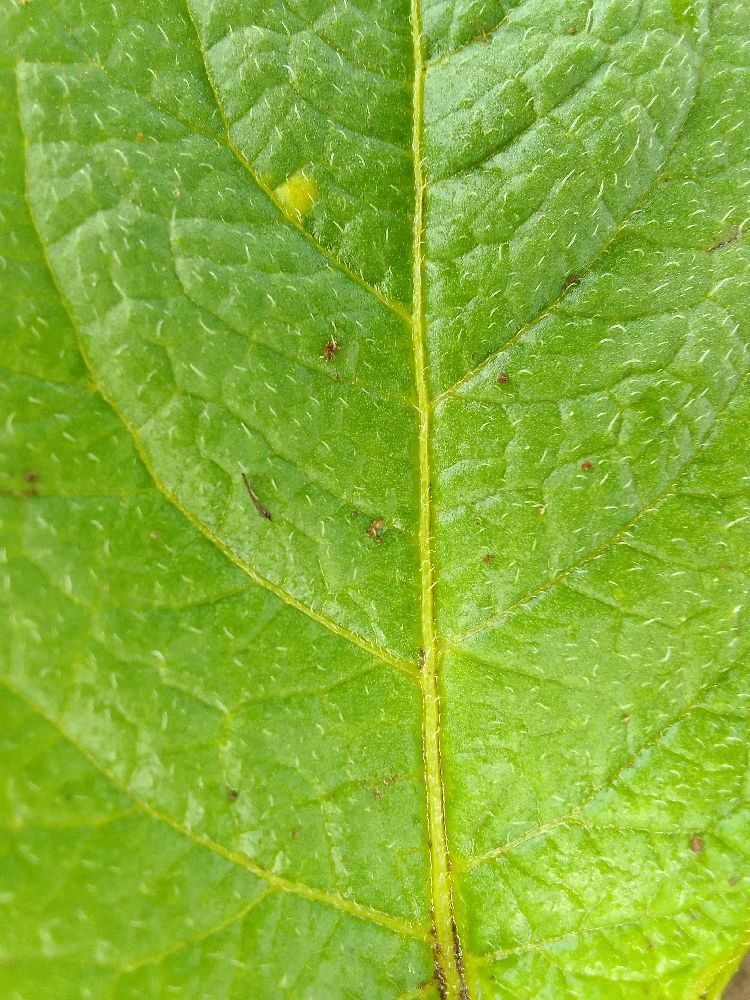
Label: Healthy